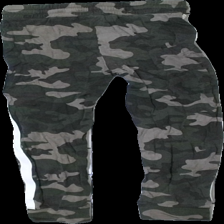
View: back
Type: Trousers
Category: Children
Brand: Cubus
Colors: Black, Green, Beige, Multicolor
Material: 100% viscose
Pattern: Other
Cut: Regular
Size: 134
Season: All
Damage location: middle left
Damage 2 location: bottom right
Damage 3 location: bottom center
Price range: <50
Recommended usage: Export
Description: camouflage mönstrade byxor med rand på sidorna, urtvättad
Comment: urtvättad